Giro d'Italia

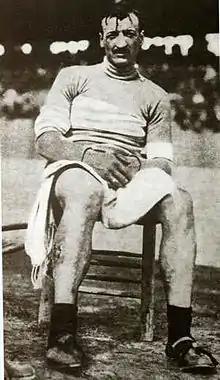
A cyclist sitting down.

The idea of holding a bicycle race that navigated around Italy was inspired by the Tour de France and the success that "L'Auto" had gained from it. It was first suggested when "La Gazzetta dello Sport" editor Tullo Morgagni sent a telegram to the paper's owner, Emilio Costamagna, and cycling editor, Armando Cougnet, stating the need for an Italian tour. At the time "La Gazzetta"s rival, "Corriere della Sera" was planning on holding a bicycle race of its own, after the success they had gained from holding an automobile race. Morgagni then decided to try and hold their race before "Corriere della Sera" could hold theirs, but "La Gazzetta" lacked the money. However, after the success "La Gazzetta" had with creating the Giro di Lombardia and Milan–San Remo, the owner Costamagna decided to go through with the idea. Their bike race was announced on 7 August 1908 in the first page of that day's edition of "La Gazzetta dello Sport". The race was to be held in May 1909.